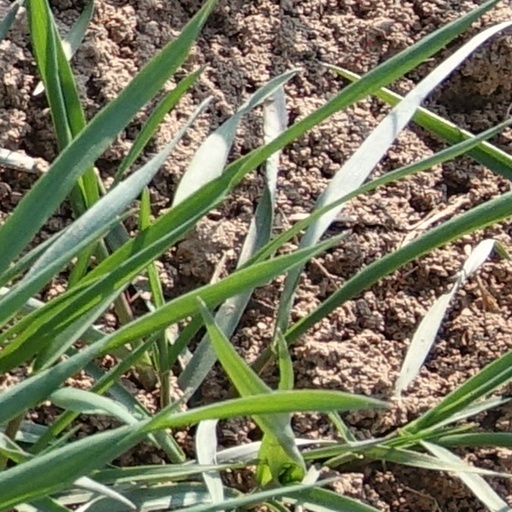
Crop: wheat